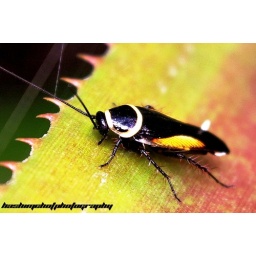
The colourful cockroach found on pineapple leaves near of my house yesterday. This is a native species of Malaysia